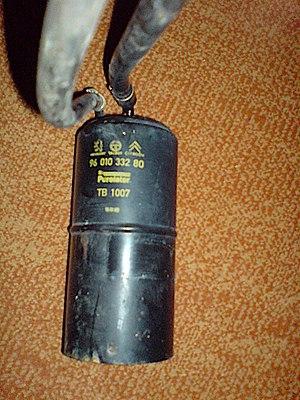
Un canister est un absorbeur de gaz utilisé notamment en automobile, en plongée sous-marine ou encore dans le domaine de la surveillance de la qualité de l'air ambiant.